Lodewyk van Bercken

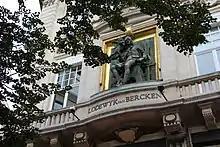
Statue of van Bercken in Antwerp

Lodewyk van Bercken (also known in French as "Louis de Berquem") was a mid- to late-15th century Flemish jeweller and diamond cutter, renowned in the industry for inventing the scaif. The device revolutionized the diamond cutting industry and contributed to increased popularity of diamonds.